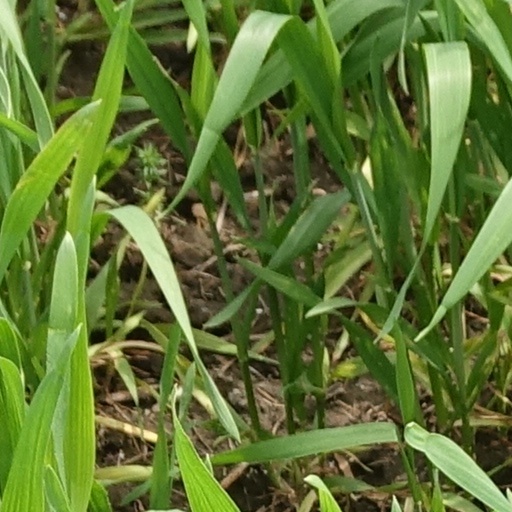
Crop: wheat